Gus Gilmore

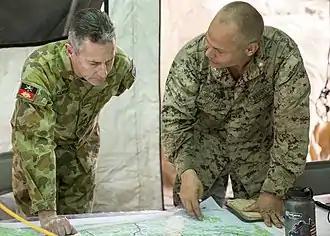
Gilmore (left) discusses troop movements with a United States Marine Corps major during a training exercise in the Northern Territory, August 2015.

Gilmore was selected to command the Special Operations Forces assigned to the International Security Assistance Force (ISAF), and redeployed to Afghanistan to take up the role in October 2009. The posting lasted twelve months and, on his return to Australia, he was promoted major general and succeeded Major General Tim McOwan as Special Operations Commander Australia (SOCAUST) in January 2011. As SOCAUST, Gilmore was responsible to both the Chief of Army and Chief of Joint Operations for the training, capability development, and operations of Australia's special forces. In November 2012, Gilmore represented the Australian Army and Special Operations Command during the reinterment of two Australian soldiers at Port Moresby (Bomana) War Cemetery. Both men had been killed while serving with Z Special Unit during the Second World War.